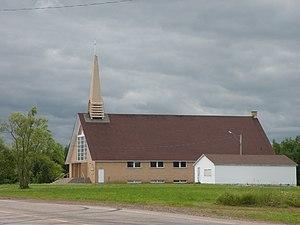
L'église Notre-Dame des Érables, dans le village éponyme au Nouveau-Brunswick (Canada).
Notre-Dame-des-Érables est un district de services locaux canadien du comté de Gloucester, au Nord-Est du Nouveau-Brunswick. Plus précisément, il est situé le long de la route 340 dans une érablière, dans les hautes terres de la Péninsule acadienne. Il comprend Notre-Dame-des-Érables à proprement parler ainsi que les hameaux de Rocheville, au Nord-Ouest, et Val-Doucet, au Sud. Le nom légal du DSL est Paroisse Notre-Dame-des-Érables, sans article.